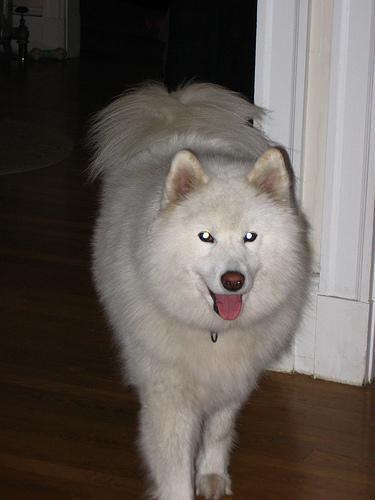
samoyed